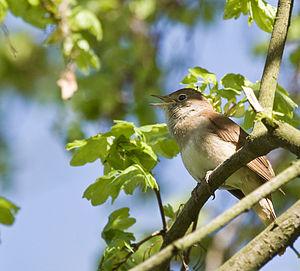
Rossignol philomèle (Luscinia megarhynchos) en train de chanter, photographié à Berlin, Allemagne